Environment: real
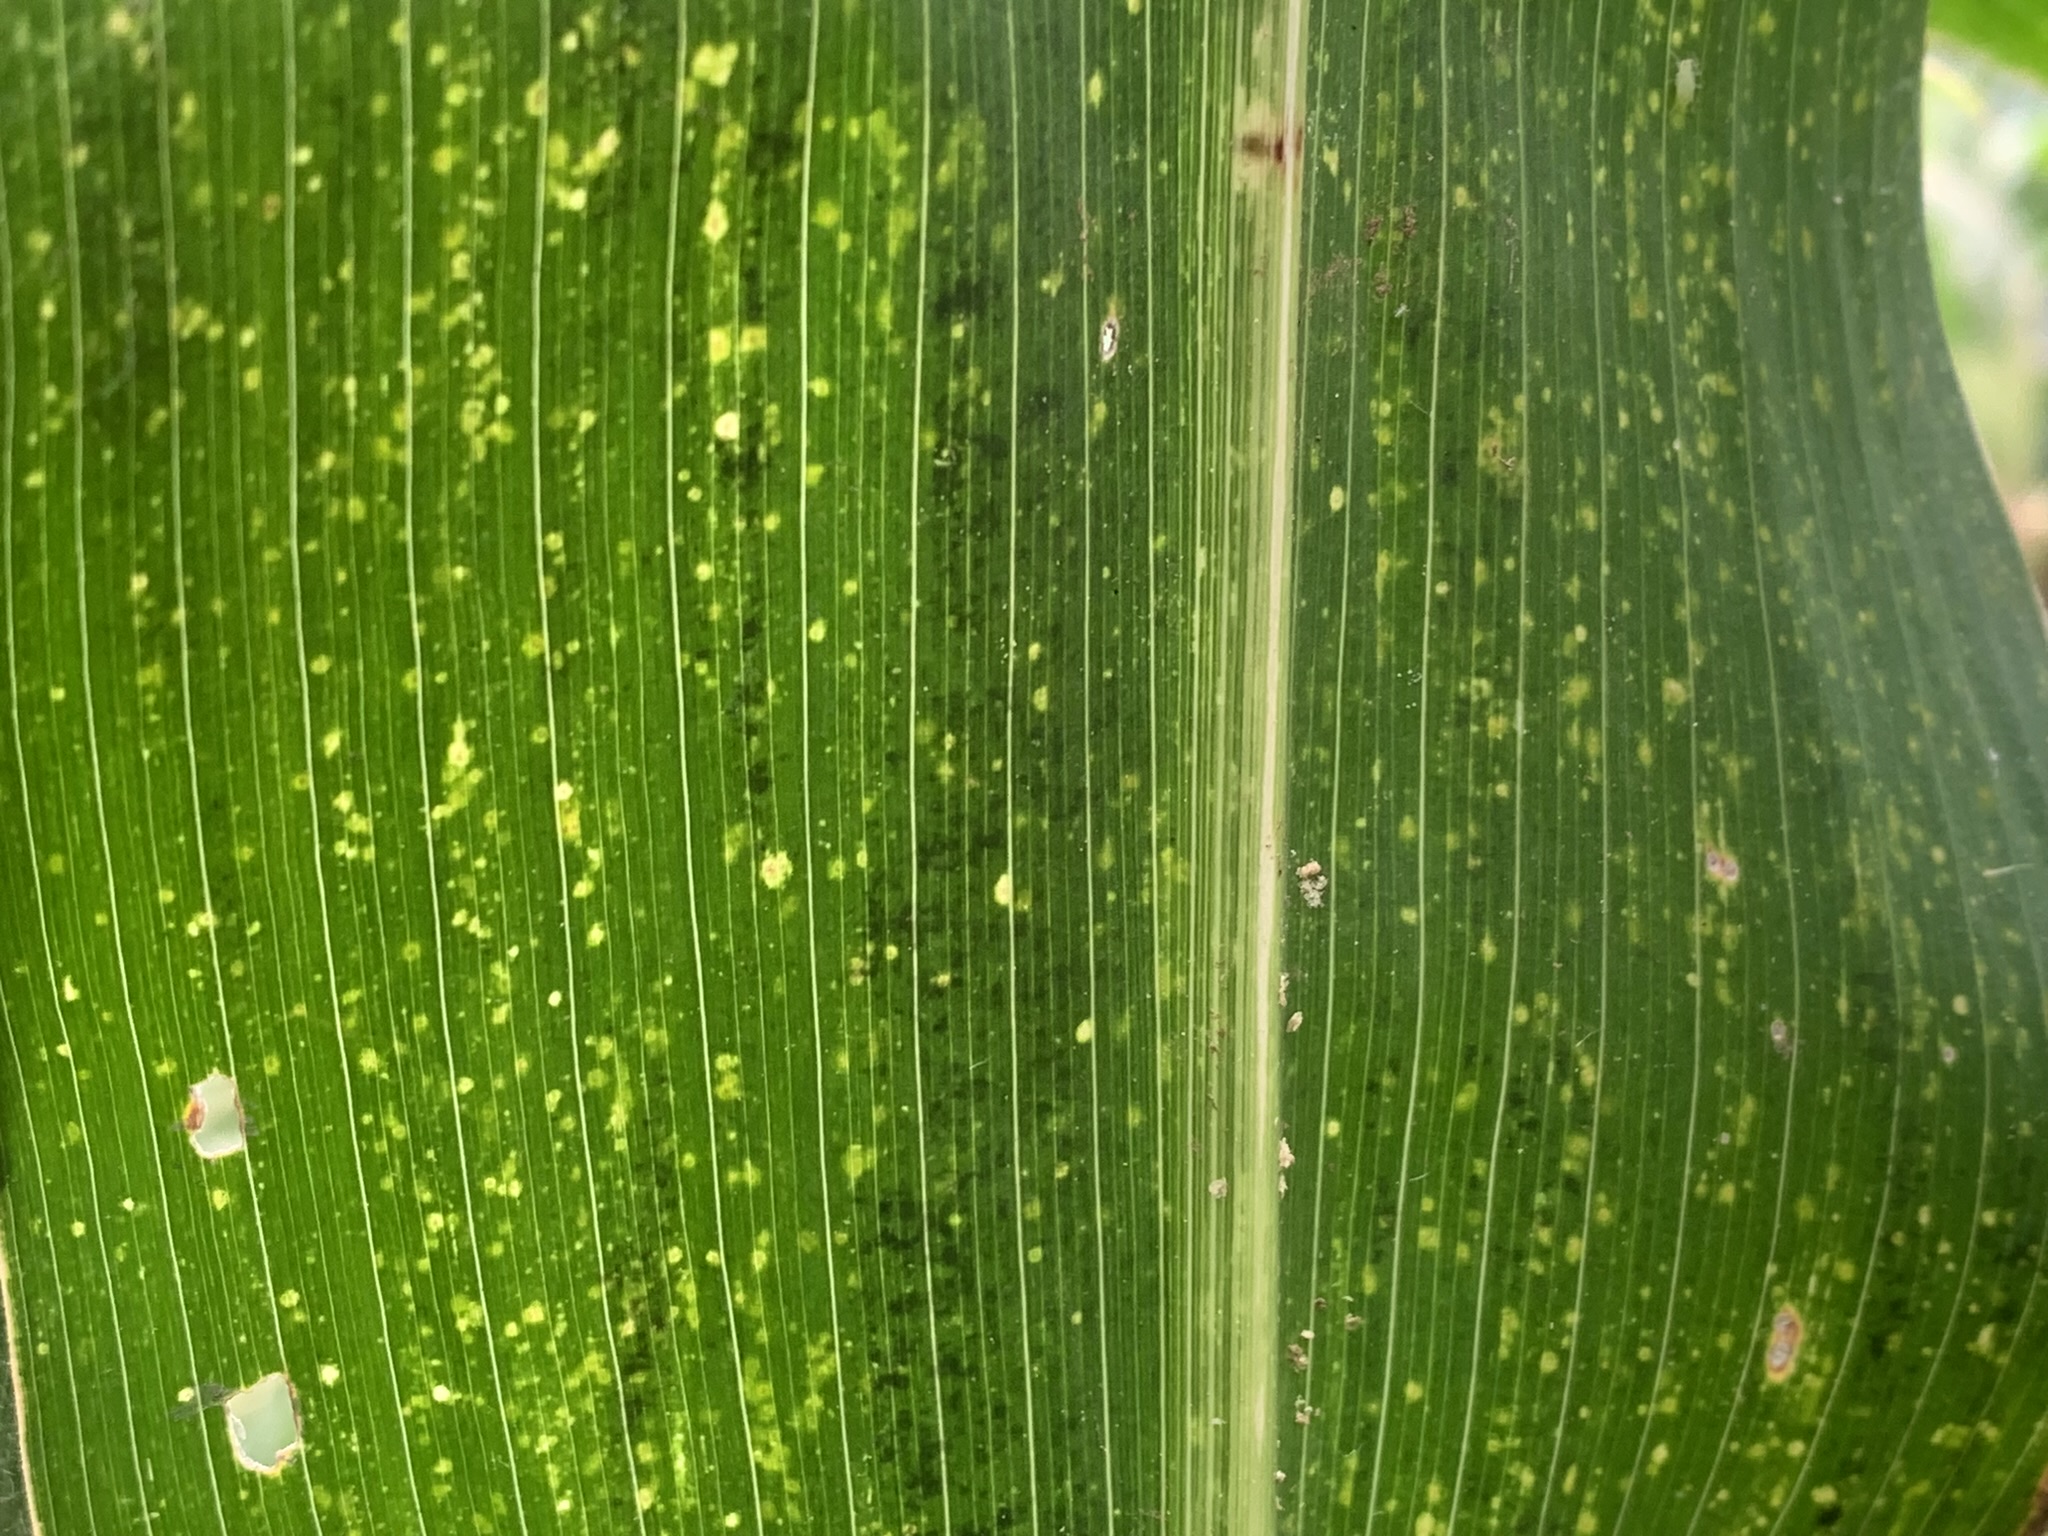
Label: lethal_necrosis